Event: Nepal Earthquake
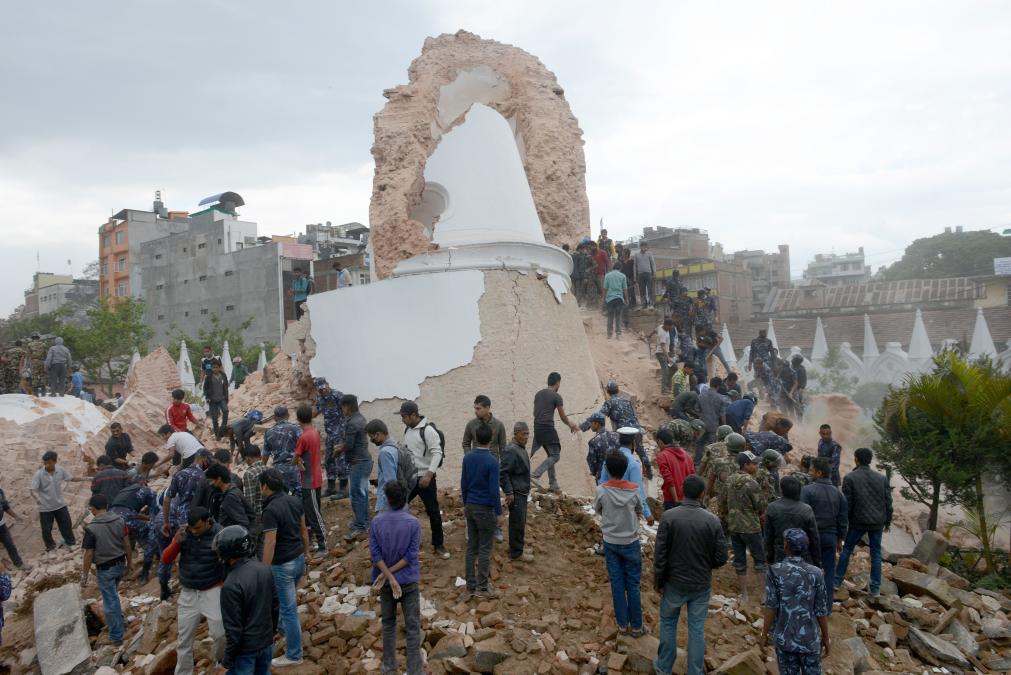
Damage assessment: damage